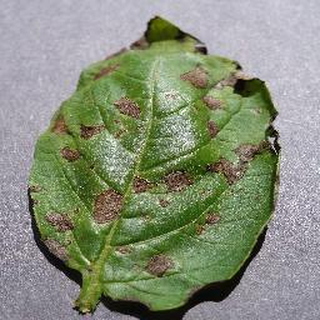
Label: potato_early_blight